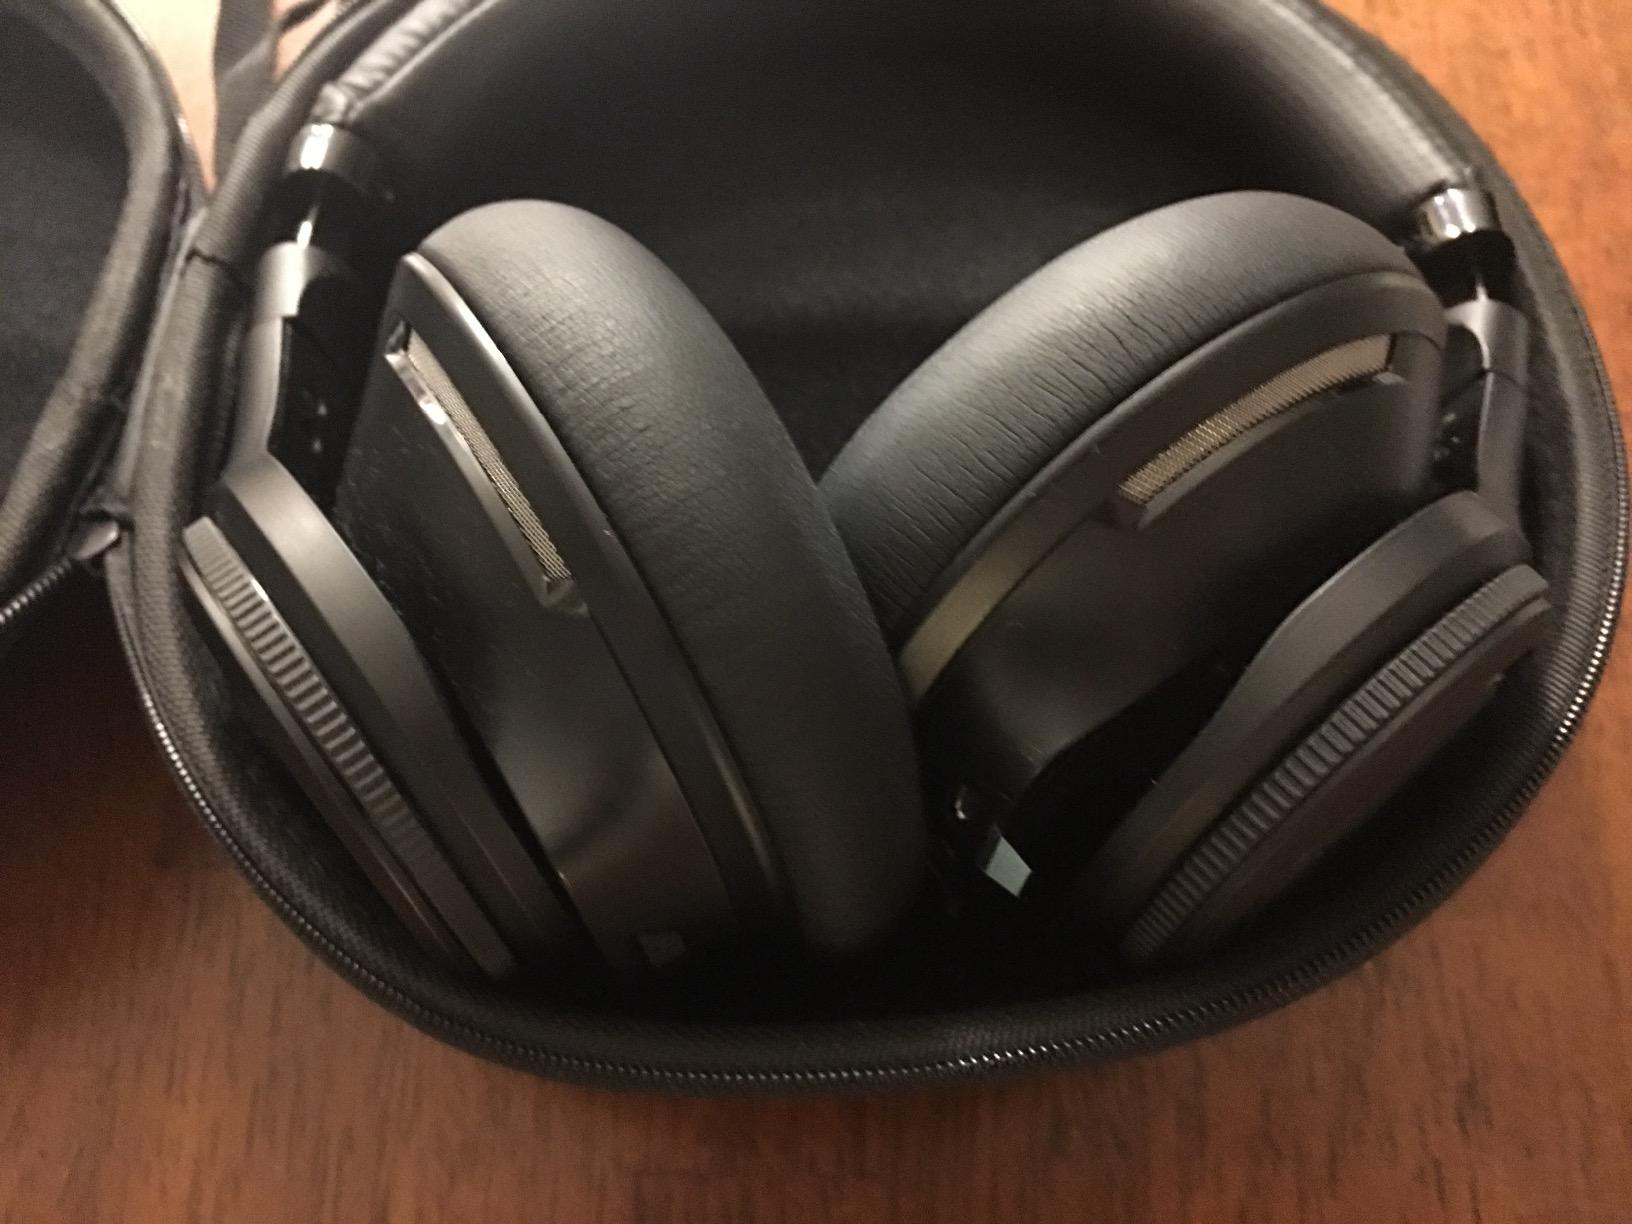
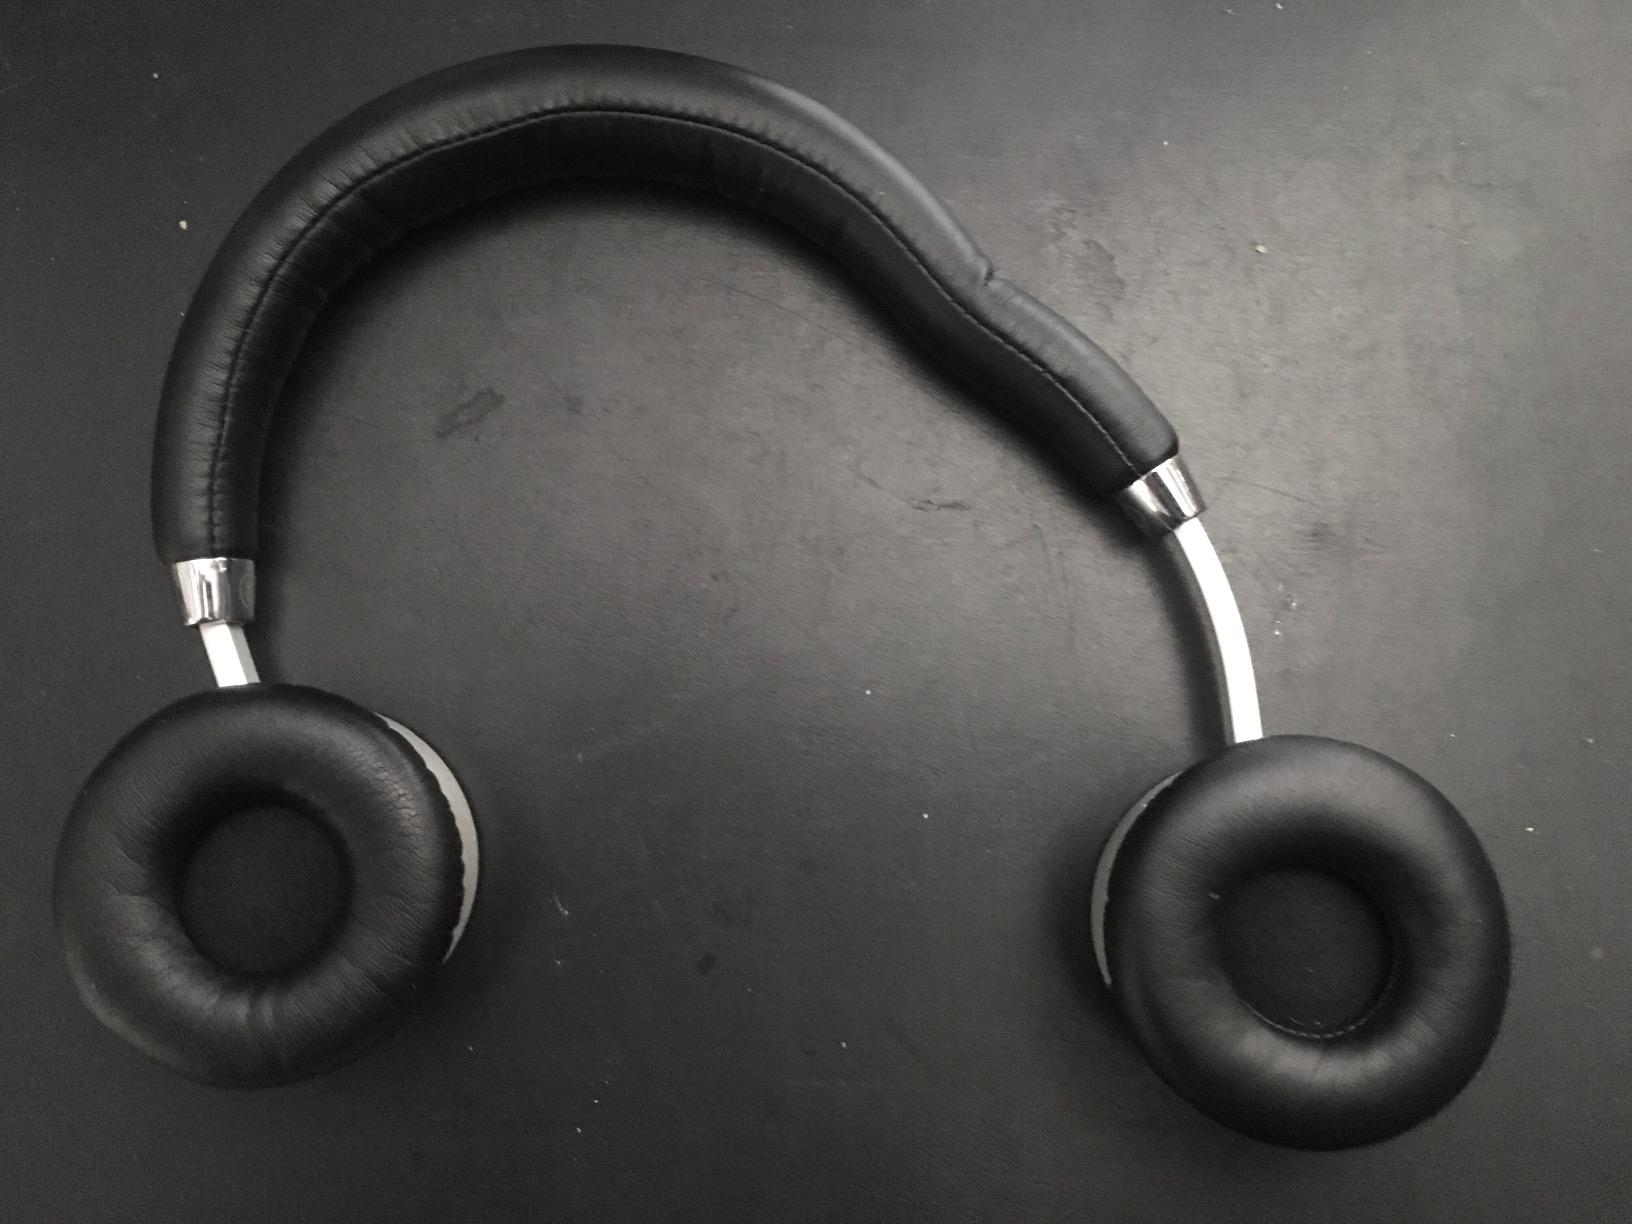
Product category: headphones
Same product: no